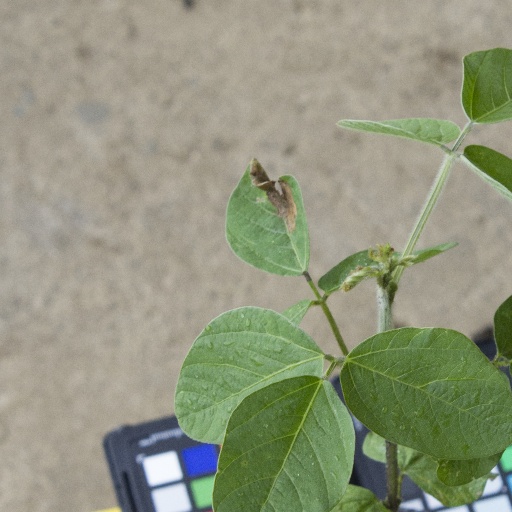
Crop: soybean